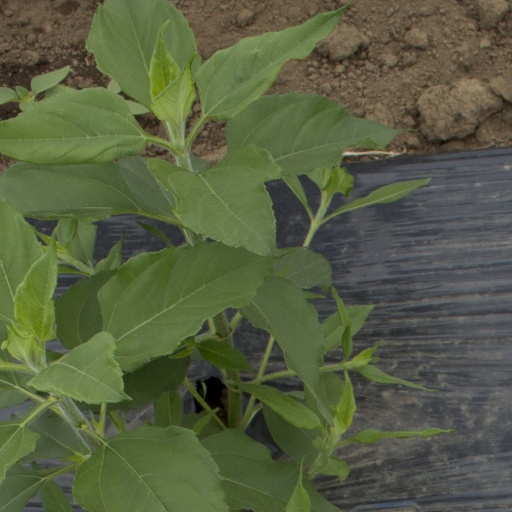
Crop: Jerusalem artichoke